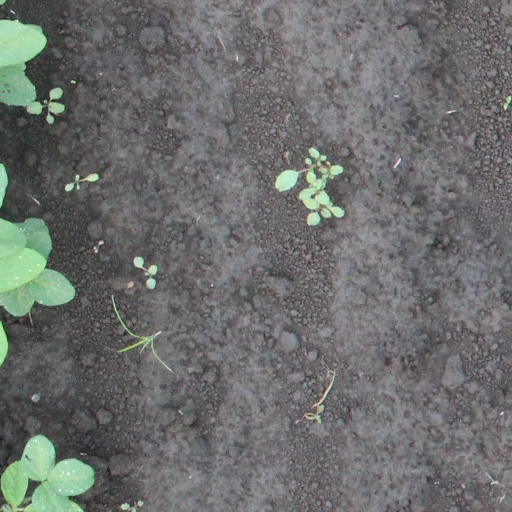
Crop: soybean